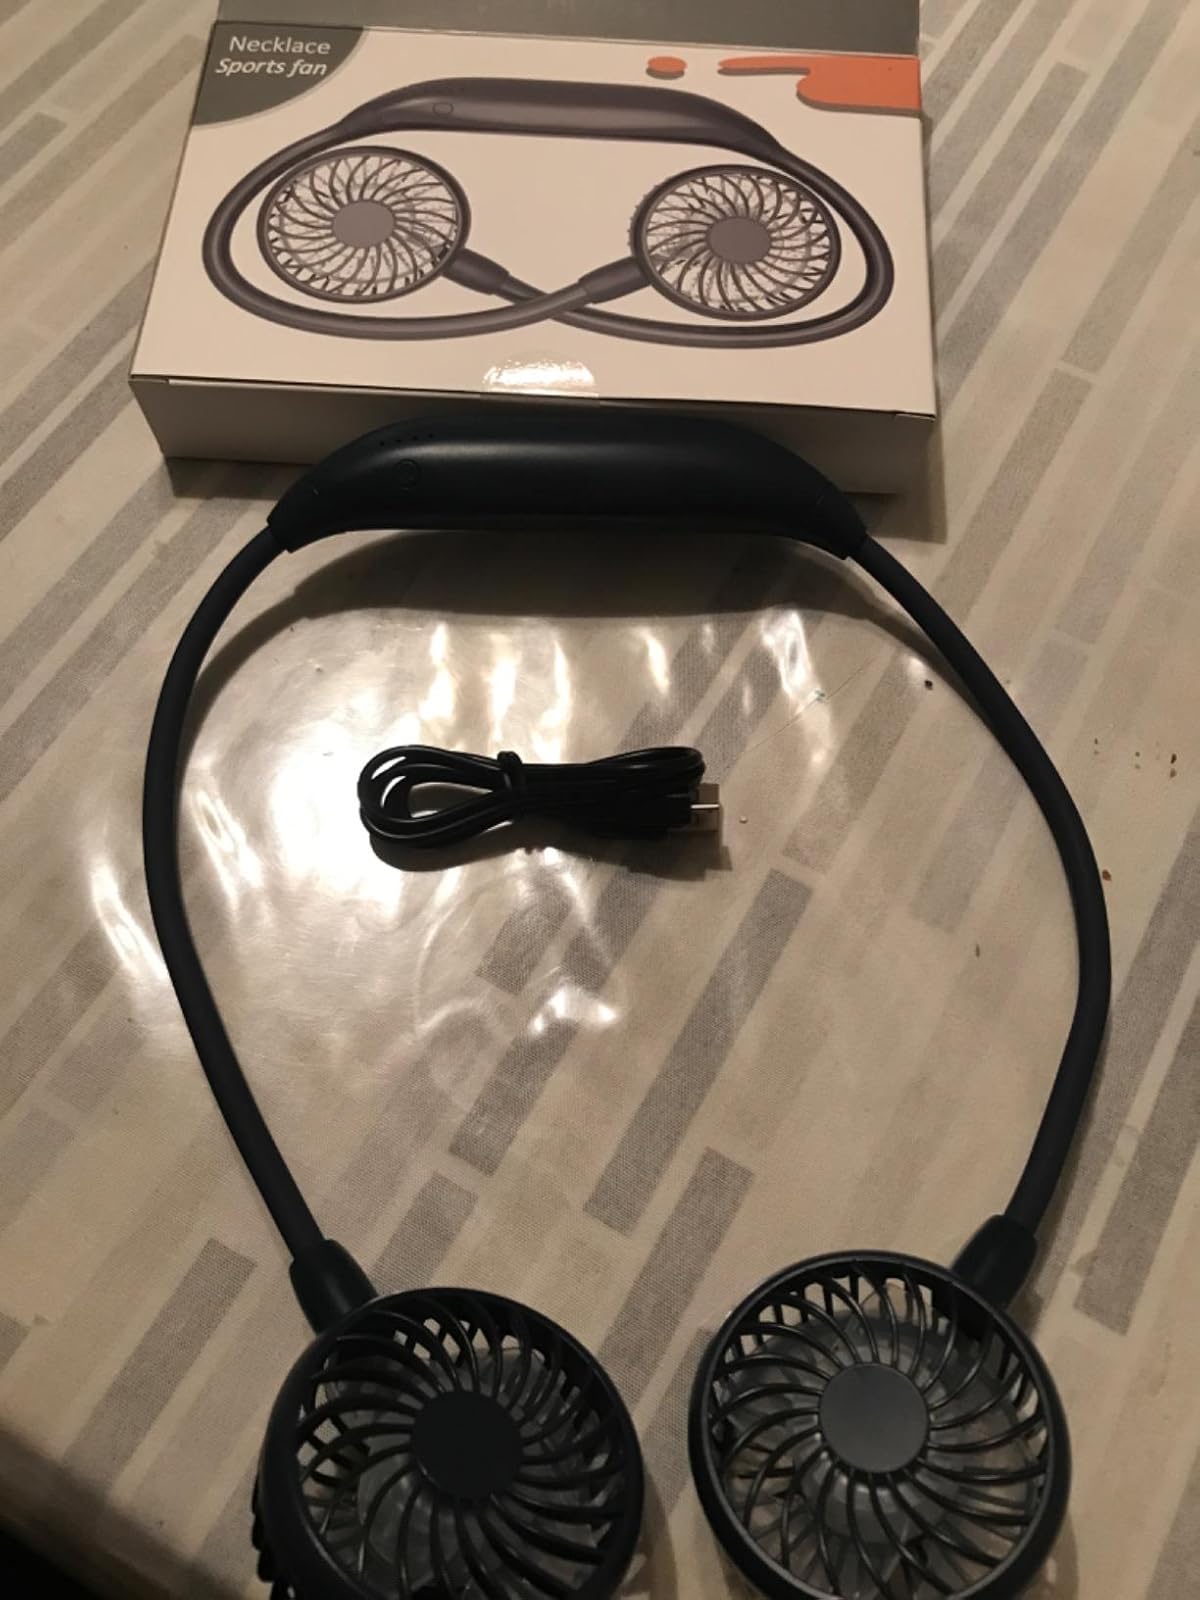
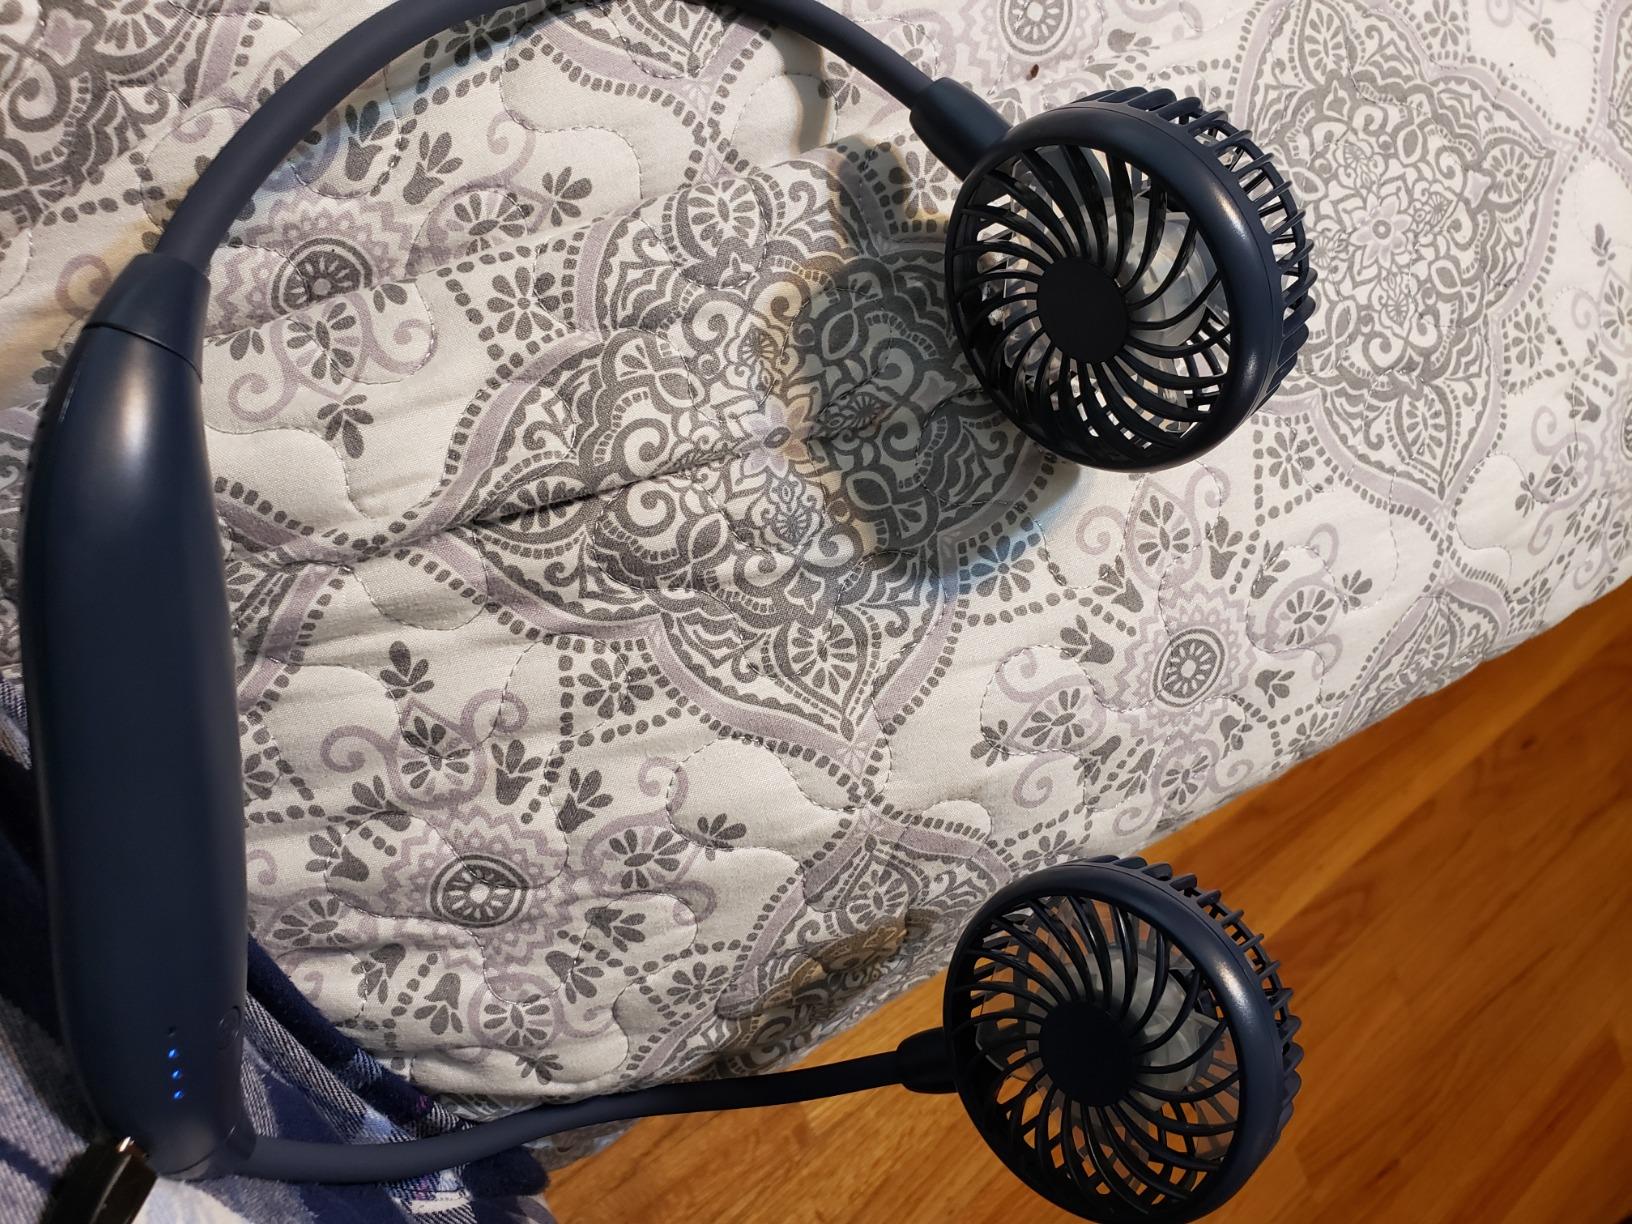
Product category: fan
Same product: yes